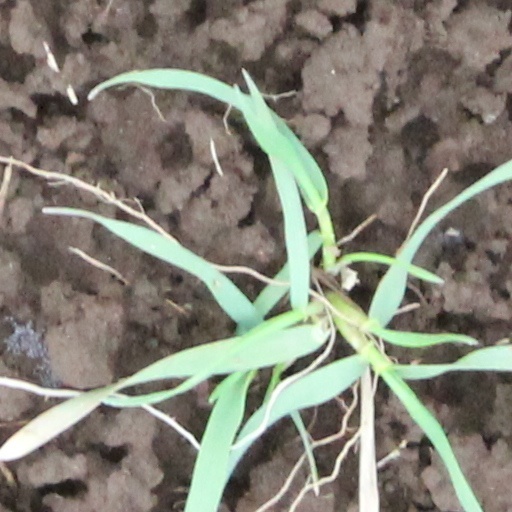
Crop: wheat